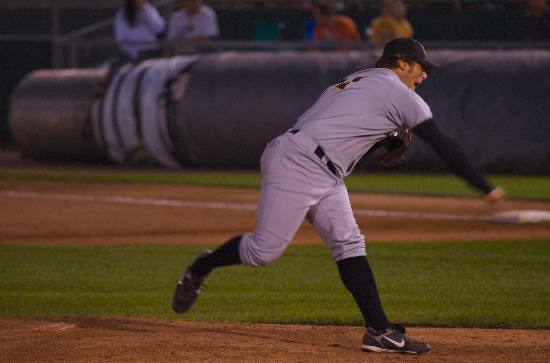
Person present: Yes